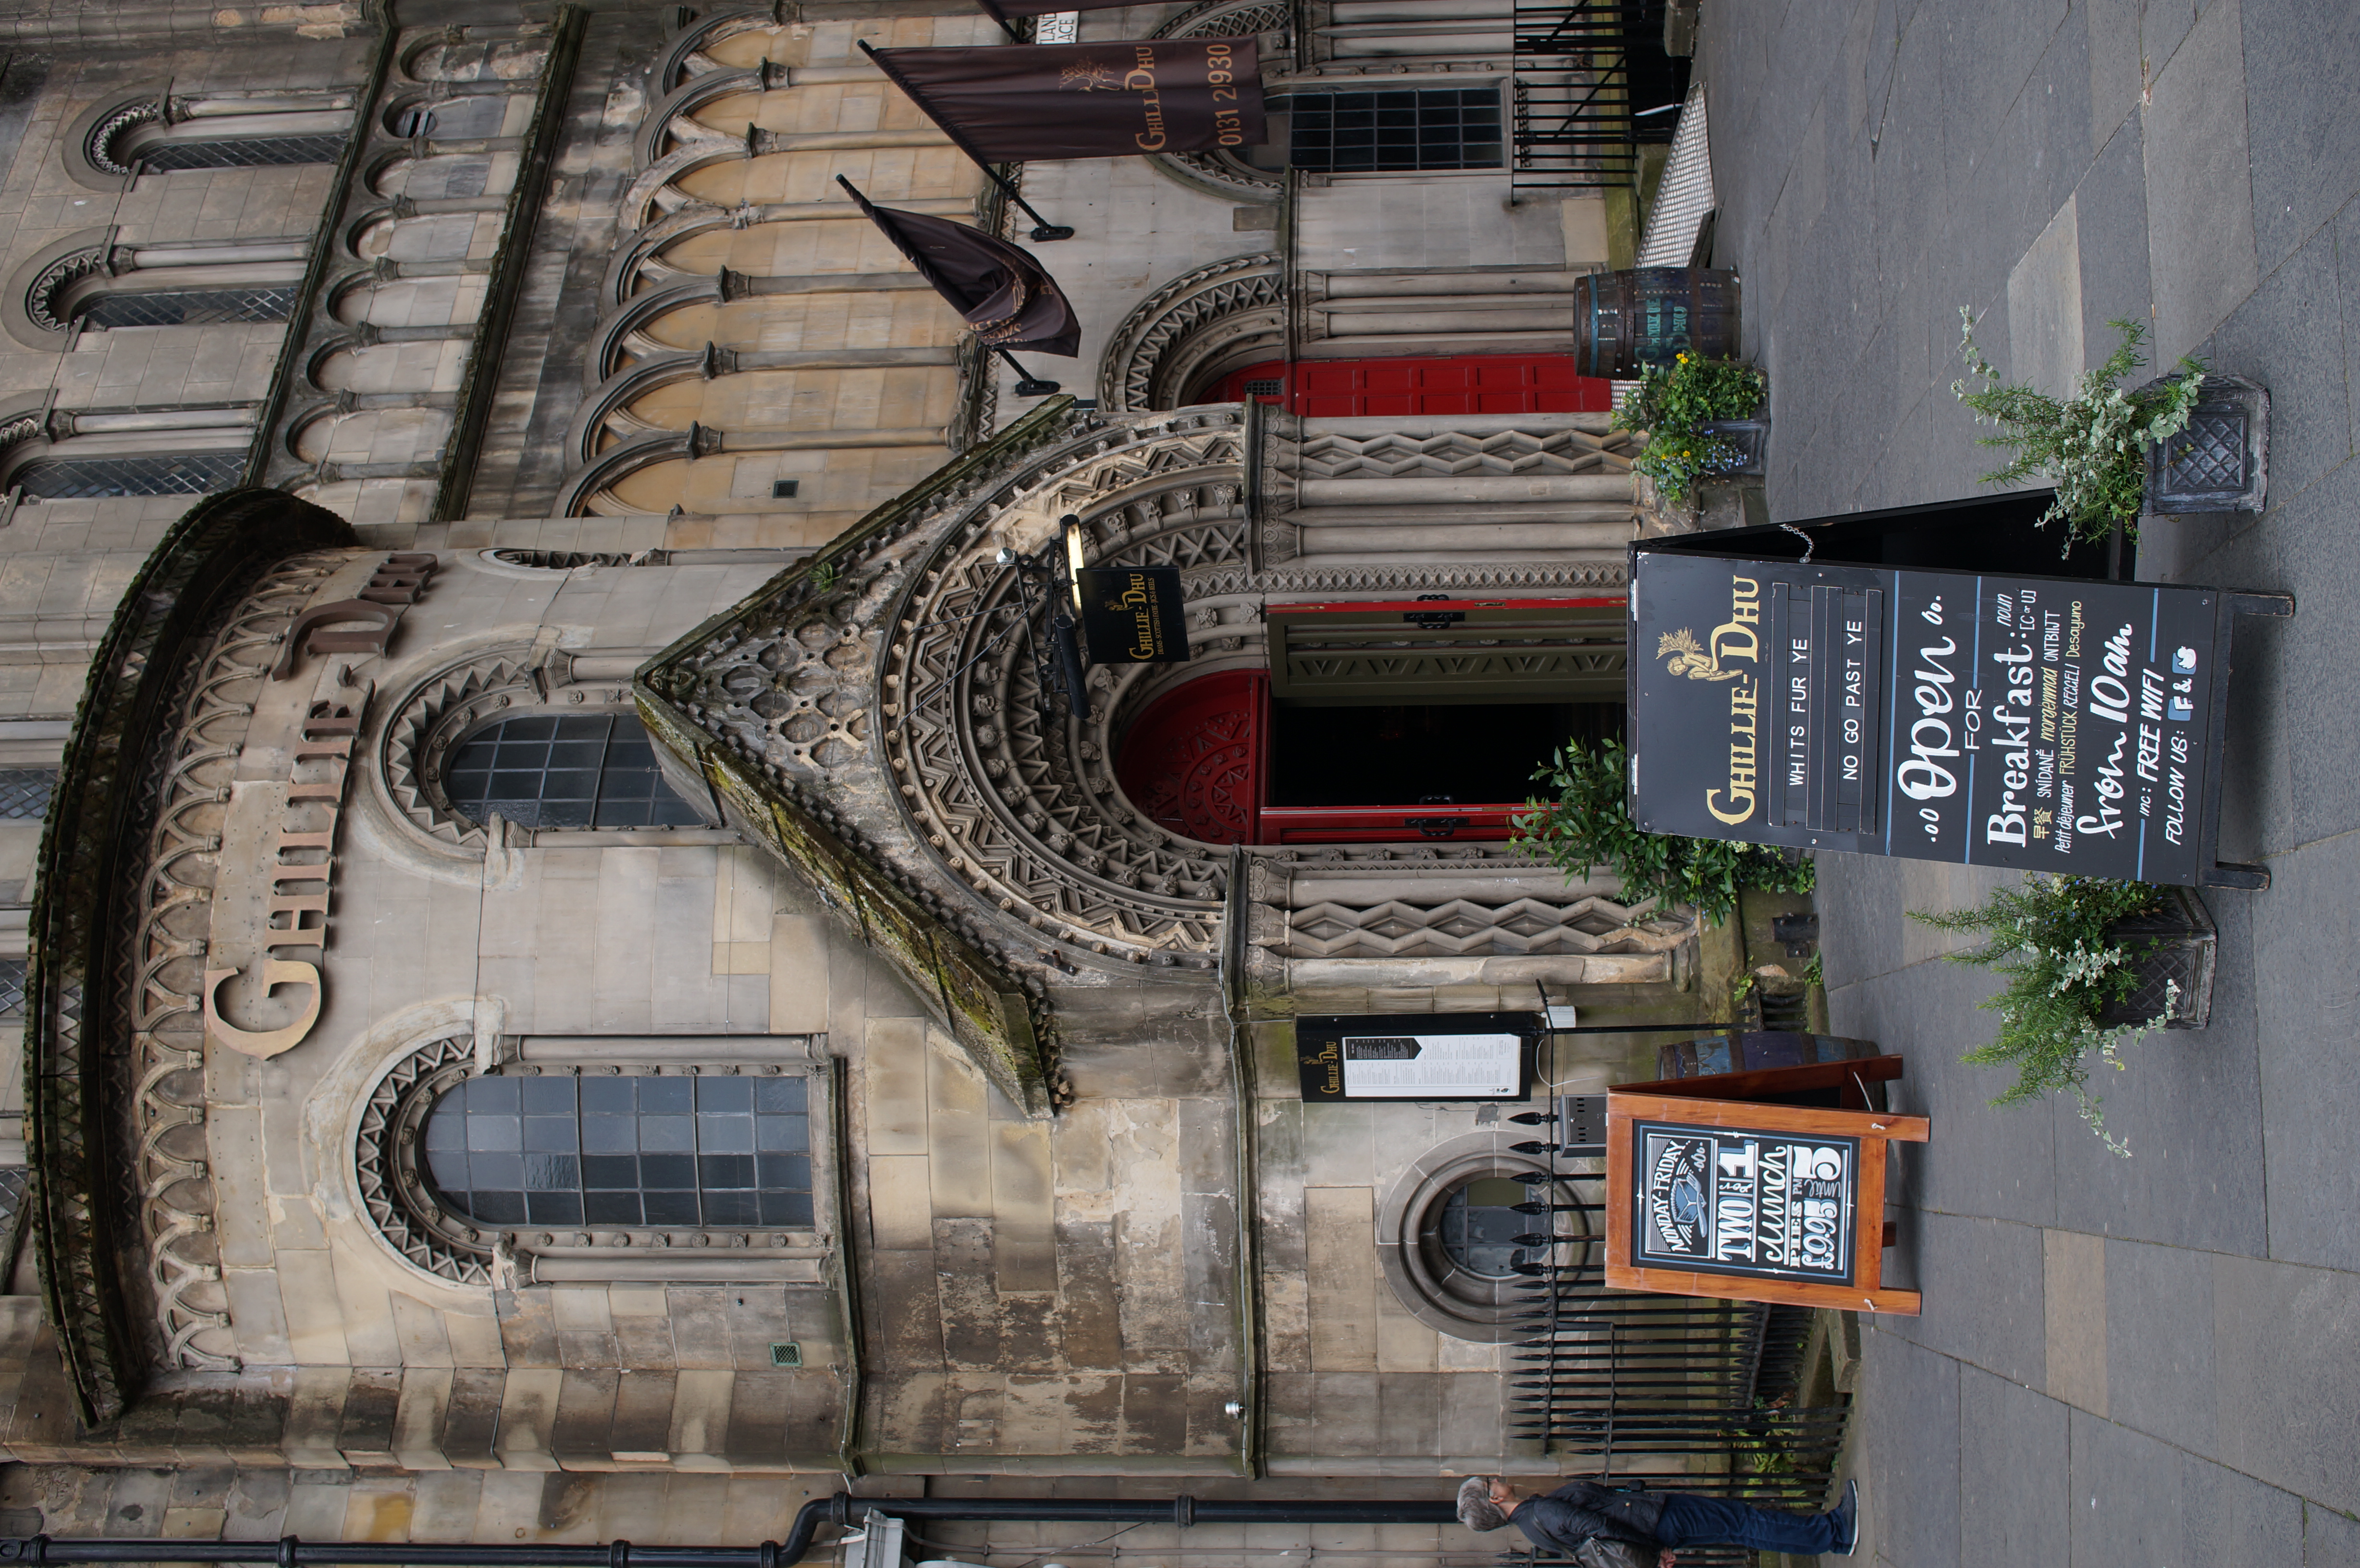
structure, train, transport, vehicle, stadium, 2014, art, sony, scotland, sigma, edinburgh, nex, nex6, lenstagged, steffenzahn, 30mm, sigma30mm28exdn, sigma30mmf28, sigma30mmf28dn, sigma30mm, screenshot, urban area, sport venue, personal computer hardware